Kangaroo Ground, Victoria

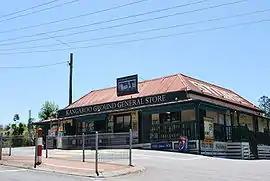
General store

Kangaroo Ground is a town in Victoria, Australia, 26 km north-east of Melbourne's Central Business District, located within the Shire of Nillumbik local government area. Kangaroo Ground recorded a population of 1,208 at the 2021 census.